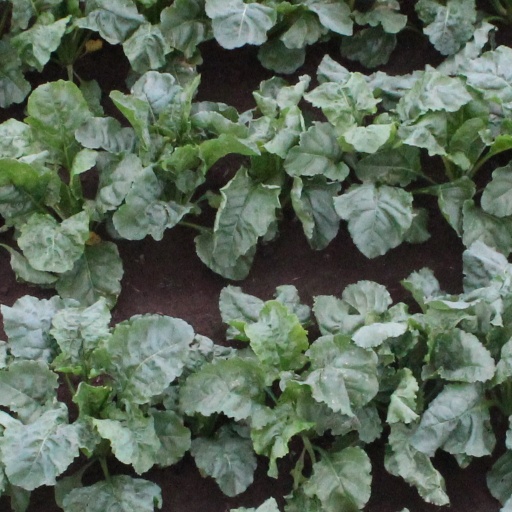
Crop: sugar beet